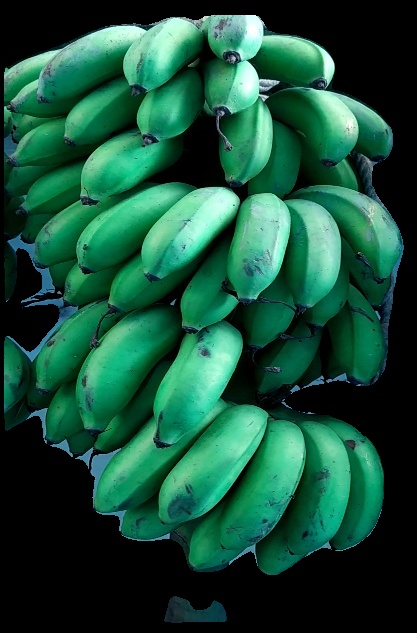
Variety: rasbale
Grade: grade2